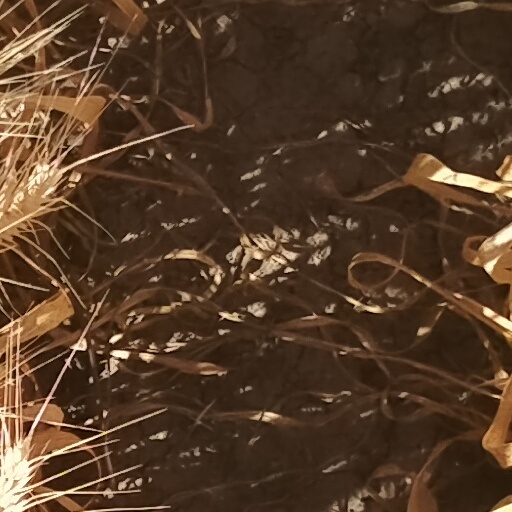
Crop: wheat